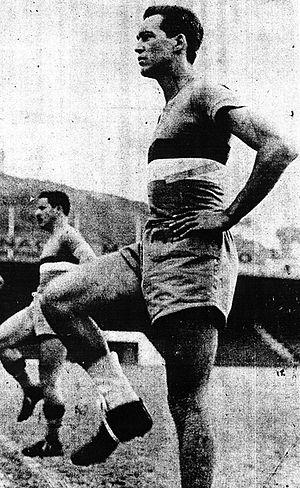
Heleno de Freitas est un footballeur brésilien, évoluant au poste d'attaquant. Il est considéré comme le premier craque problema du football brésilien.